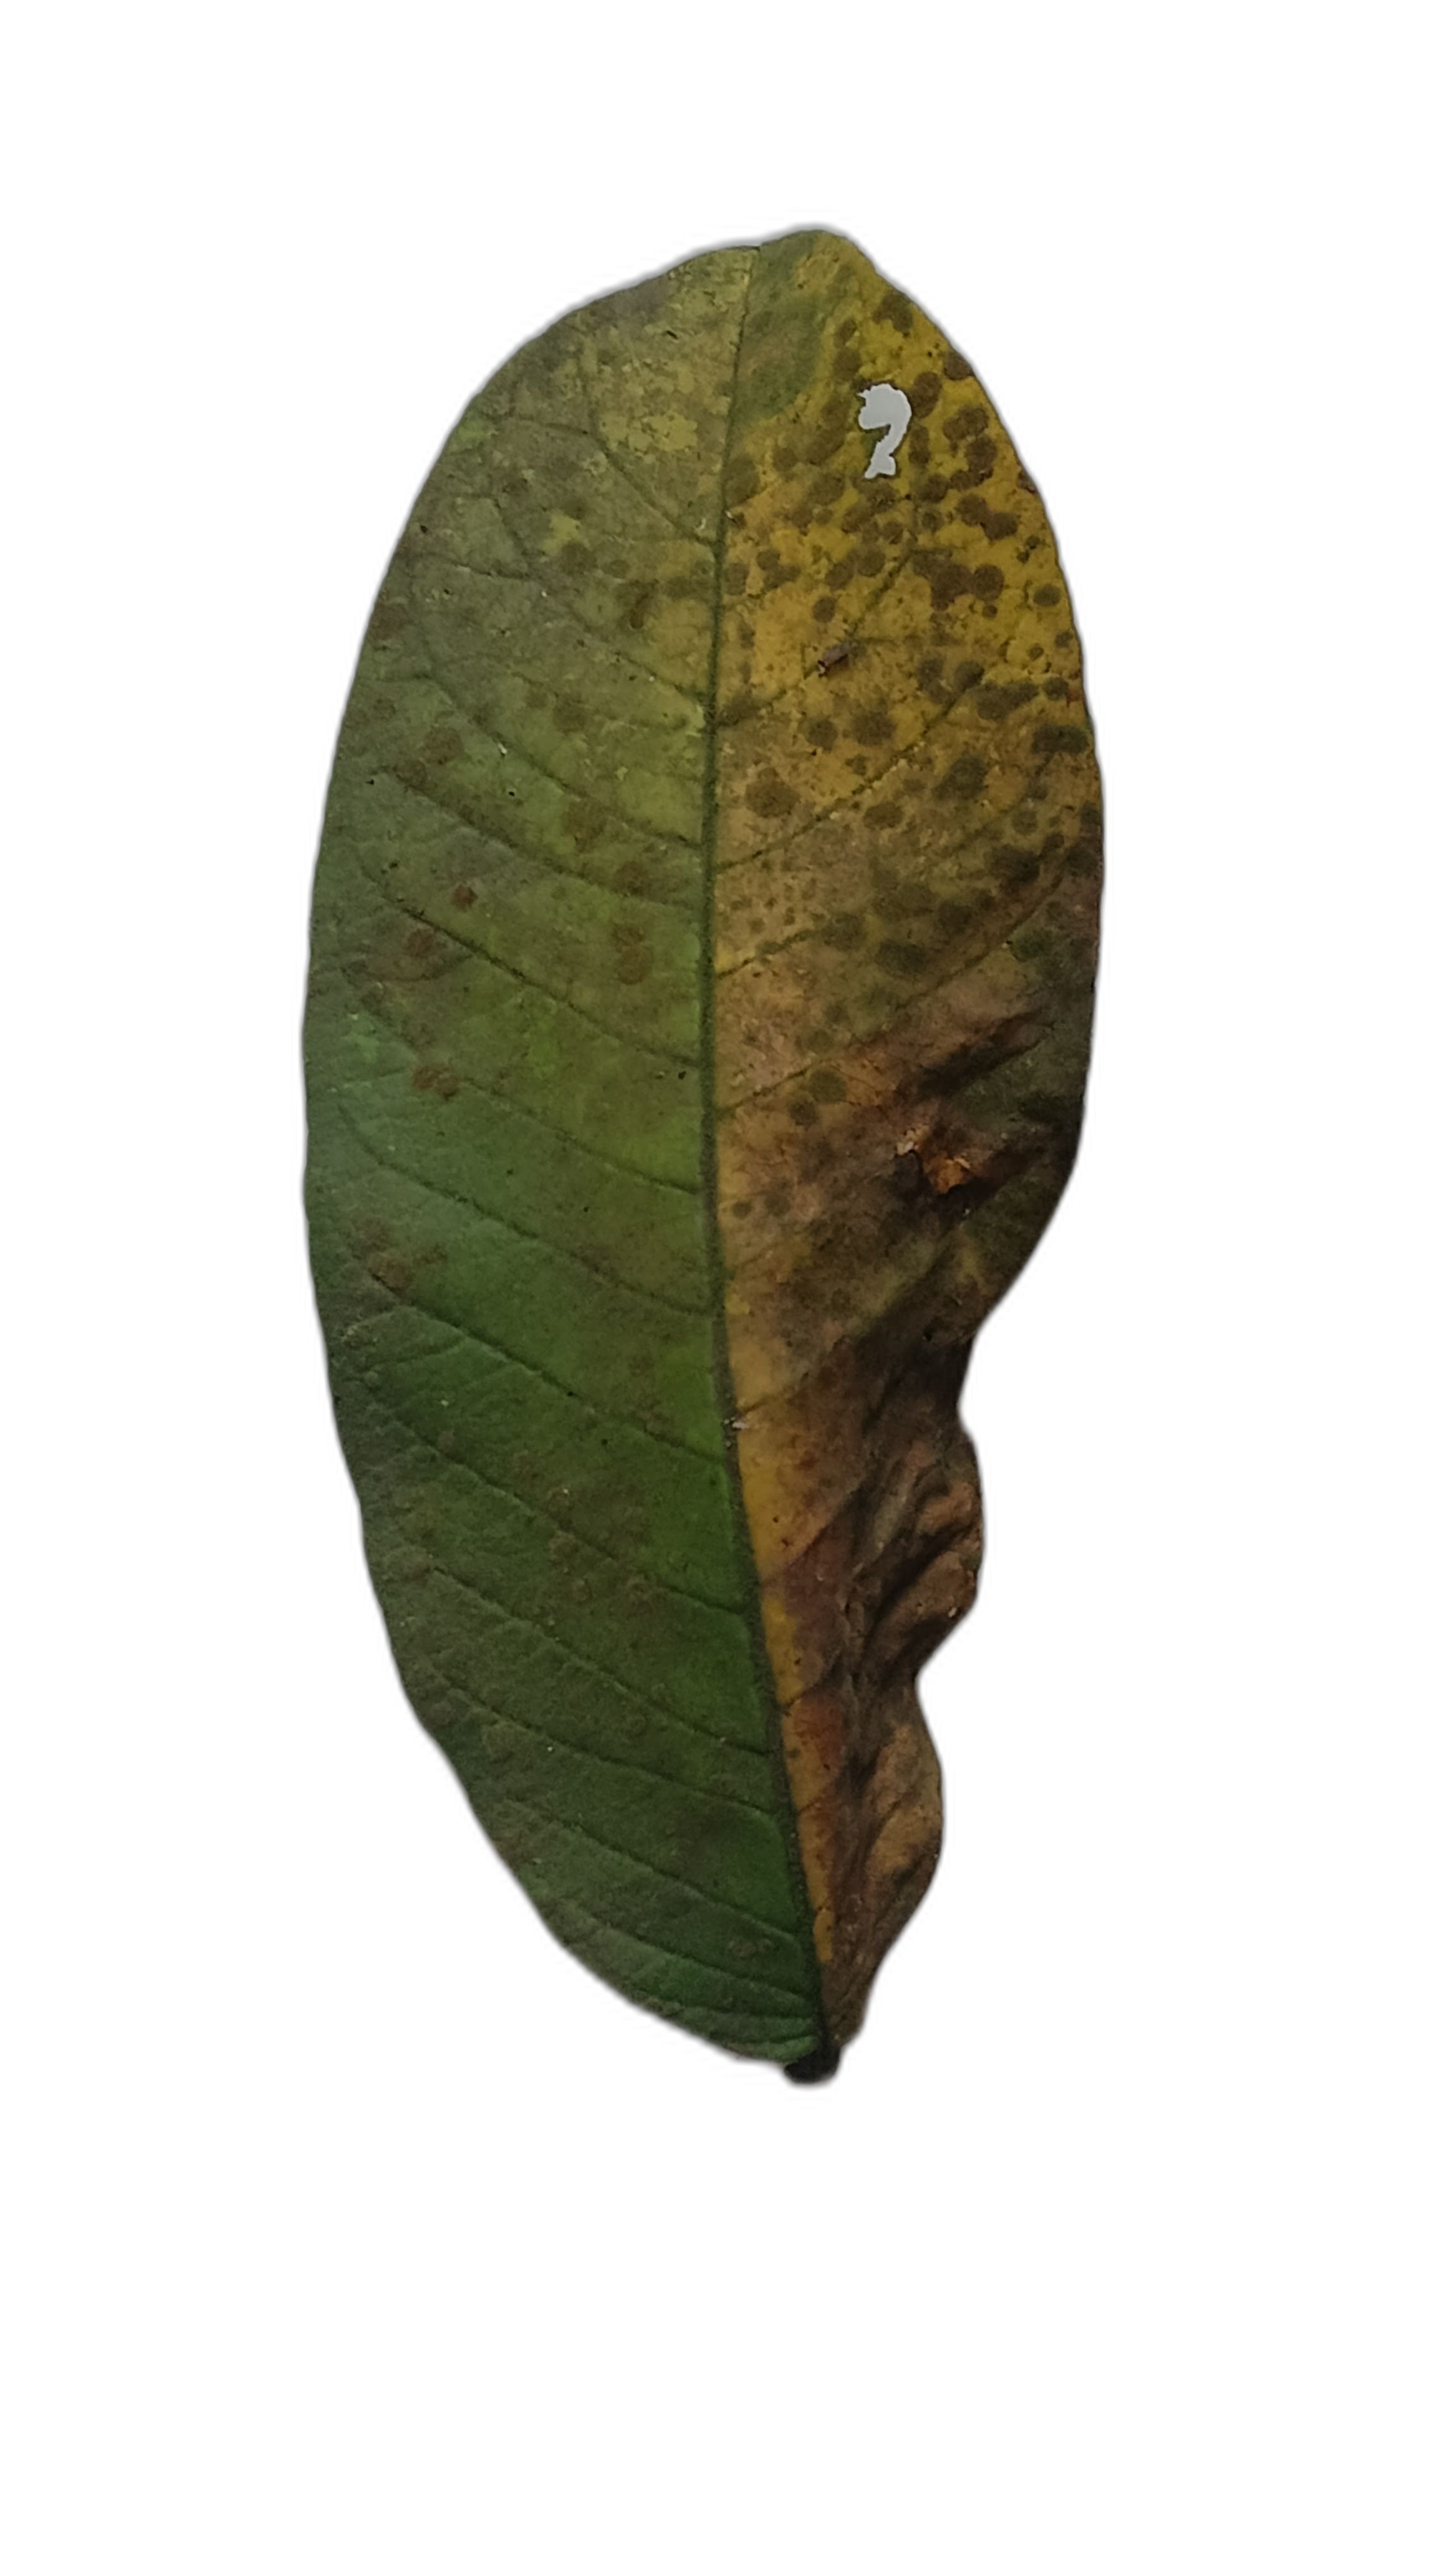
Plant part: leaf
Disease: Rust